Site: brandenburg
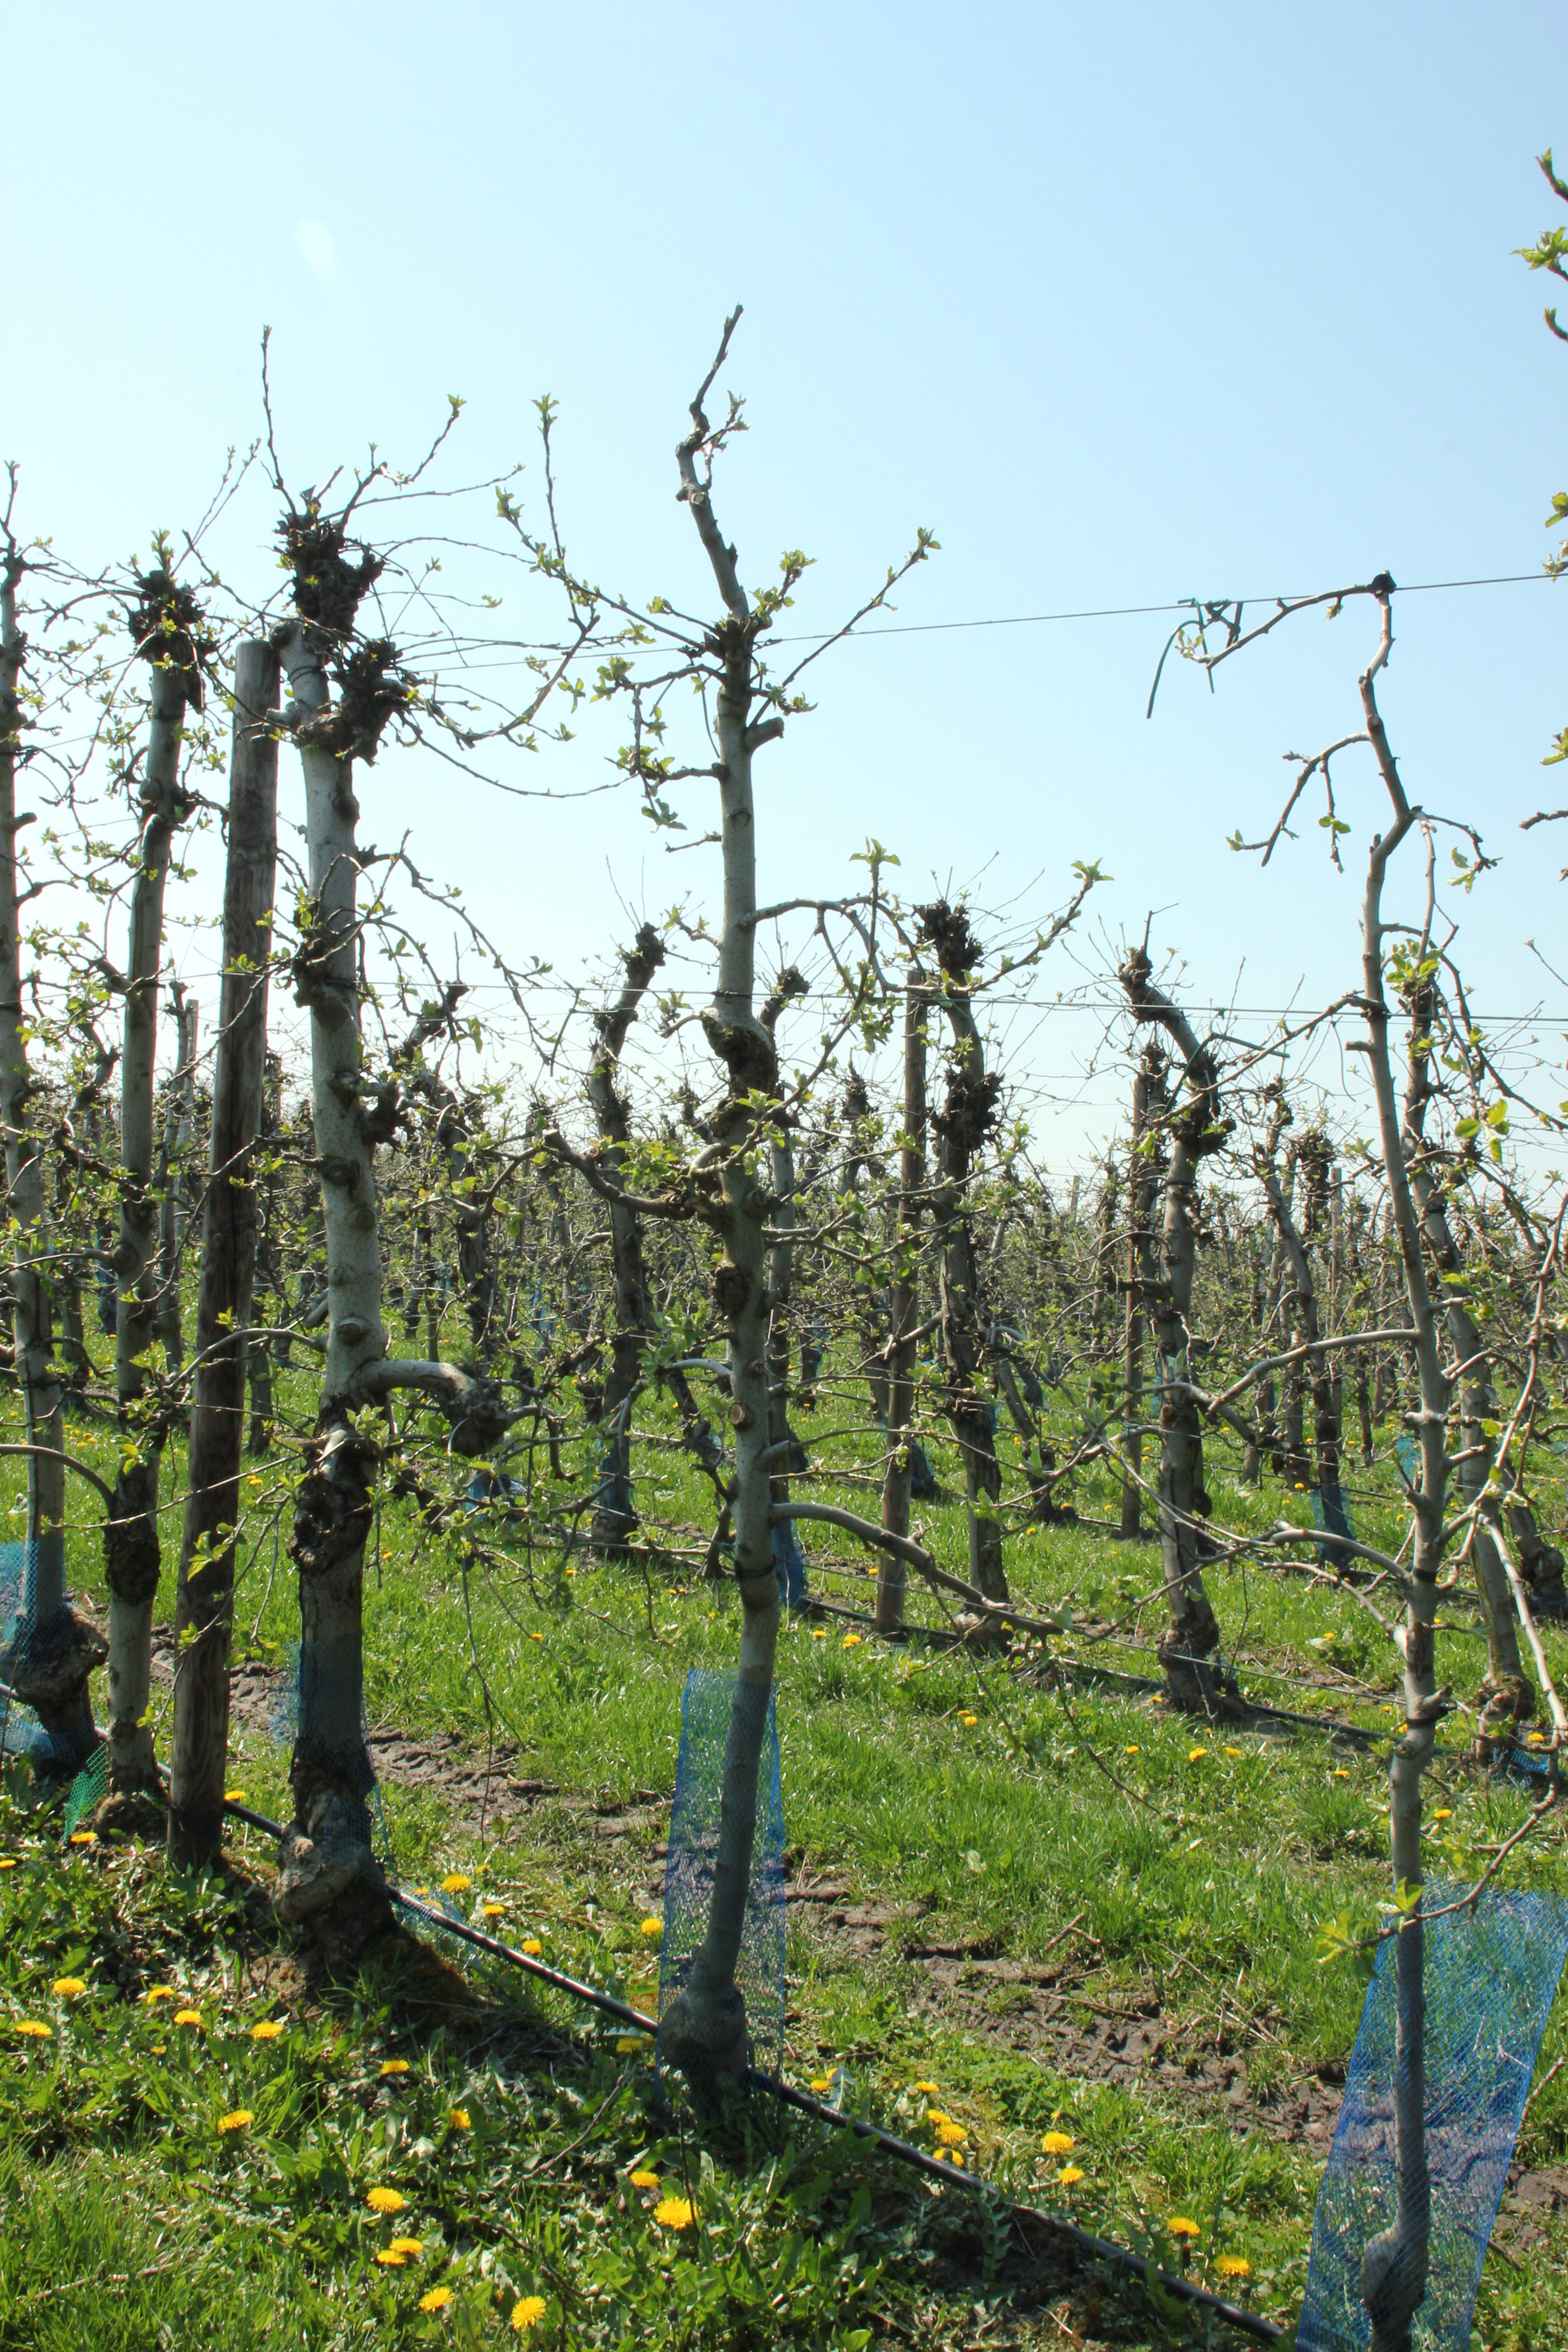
Growth stage (BBCH 56): Inflorescence emergence